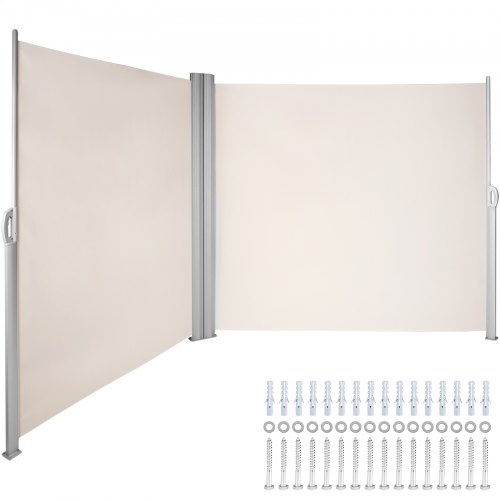
Creamy-white Retractable Patio Screen 63 Inch In Height Retractable Screen 236 Inch In Length Office Dividers Partition Wall Outdoor Retractable Gate Retractable Fence Screens for Patio Privacy
Creamy-white Retractable Patio Screen 63 Inch In Height Retractable Screen 236 Inch In Length Office Dividers Partition Wall Outdoor Retractable Gate Retractable Fence Screens for Patio Privacy Durable Material Screen Privacy Divider Sturdy & Weather Resistant Retractable Screen Handle Easy To Install Wide Application Retractable, Double-Side Screen:,Frame: Aluminum alloy,Retracts Automatically:,Screen: 280g/m² polyester fabric(PU coating),Color: Creamy-white,Dimension: 63x236inch(160X600cm)
Brand: DIY Ireland
Category: Home & Garden > Lawn & Garden > Outdoor Living > Outdoor Structures > Canopies & Gazebos